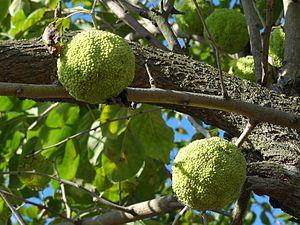
L'Oranger des Osages est un arbre originaire d'Amérique du Nord appartenant à la famille des Moraceae et qui, malgré son nom commun en français, n'a rien d'un agrume si ce n'est un fruit ressemblant à une orange verte.